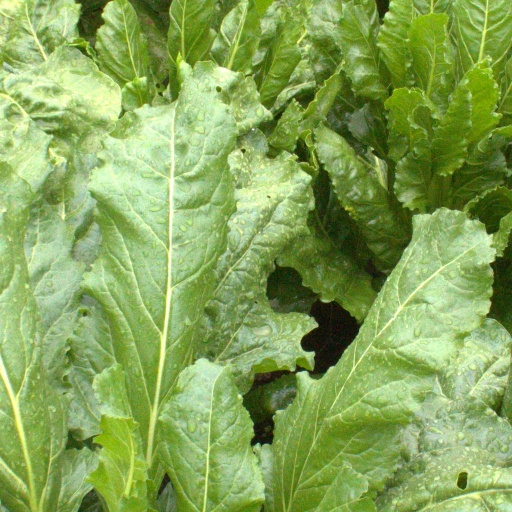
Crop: sugar beet